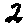
Label: 2